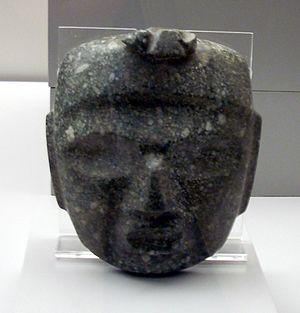
La culture Mezcala est le nom donné à une culture mésoaméricaine qui était basée dans l'État de Guerrero, au sud-ouest du Mexique, dans la région du Haut Río Balsas. La culture est peu comprise, mais on pense qu'elle s'est développée au cours des périodes préclassiques moyenne et tardive de la chronologie mésoaméricaine, entre 700 et 200 av. J.-C. La culture s'est poursuivie dans la période classique où elle a coexisté avec la grande métropole de Teotihuacan.